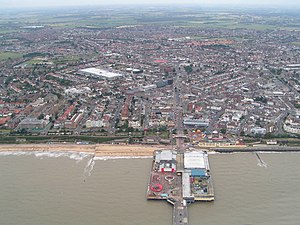
Clacton-on-Sea
Clacton-on-Sea er en by i Tendring-distriktet, Essex, England, med et indbyggertal på 52.306. Byen ligger 91 km fra London.